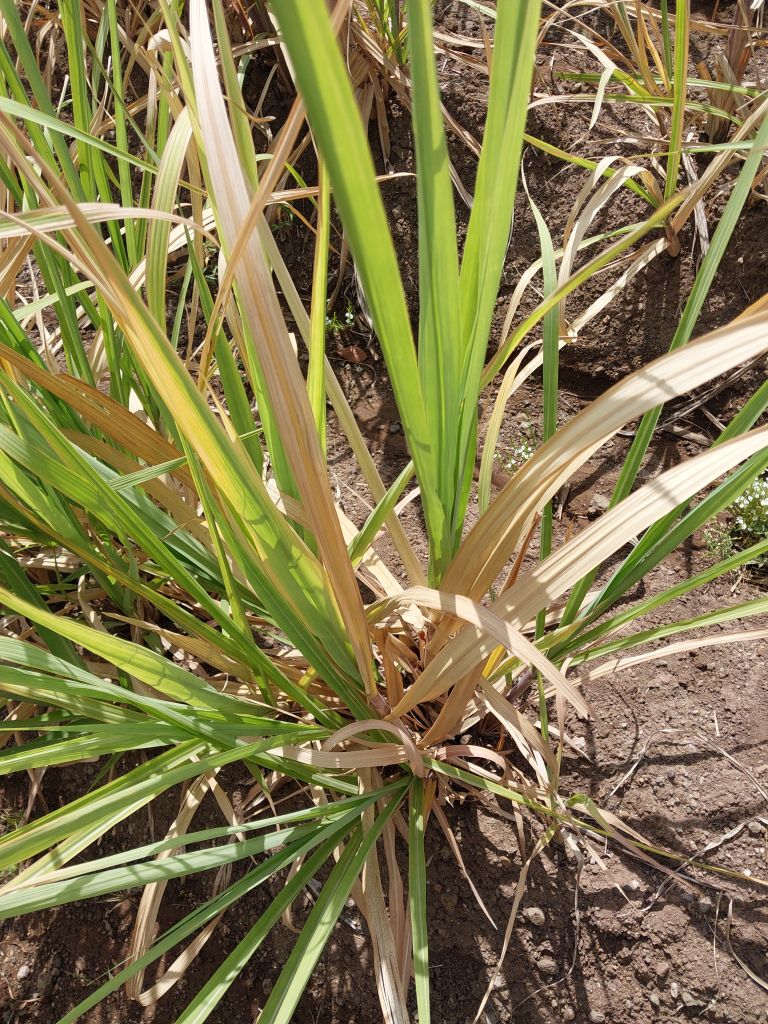
Label: Grassy shoot